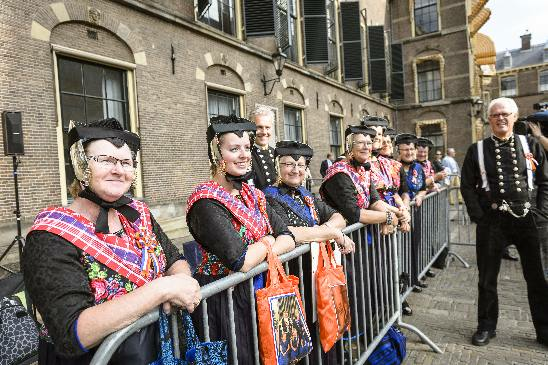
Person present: Yes